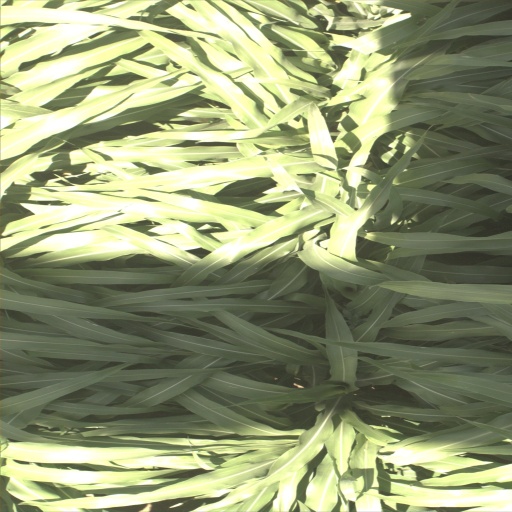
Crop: sorghum